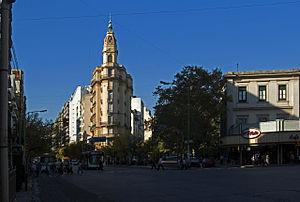
Almagro est un des quartiers ou barrios de la ville de Buenos Aires, capitale de l'Argentine. Il est limité par les rues Calle Río de Janeiro, Avenida Rivadavia, Avenida La Plata, Avenida Independencia, Calle Sánchez de Loria, Calle Sánchez de Bustamante, Avenida Díaz Vélez, Calle Gallo, Avenida Córdoba, Calle Estado de Israel et Calle Angel Gallardo.